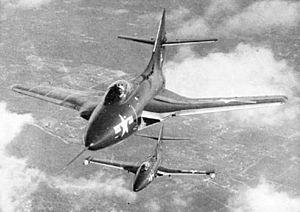
Le Grumman F9F Cougar est un avion de chasse américain des années 1950, embarqué à bord de porte-avions. C'est un dérivé du Grumman F9F Panther sur lequel les ailes droites ont été remplacées par des ailes en flèche plus modernes. La marine américaine a considéré le Cougar comme une version actualisée du Panther, bien qu'ayant un autre nom officiel, et donc le Cougar a commencé sa carrière sous la désignation F9F-6.